The Bishops

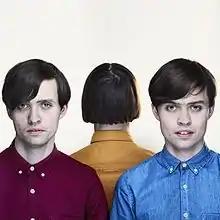

The Bishops are a British indie rock band from London, England, who formed in 2002. The band has released three albums.